Belgium in the Eurovision Song Contest 2006

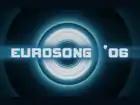
The logo of "Eurosong '06"

"Eurosong '06" was the national final organised by VRT to select its entry in the Eurovision Song Contest 2006. The competition consisted of seven shows that commenced on 8 January 2006 and concluded with a final on 19 February 2006 where the winning song and artist were selected. All shows took place at the Studio 100 in Schelle, hosted by Bart Peeters and were broadcast on Eén.